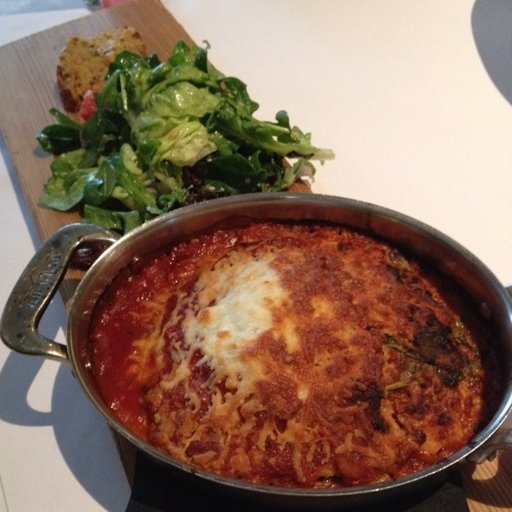
Label: lasagna